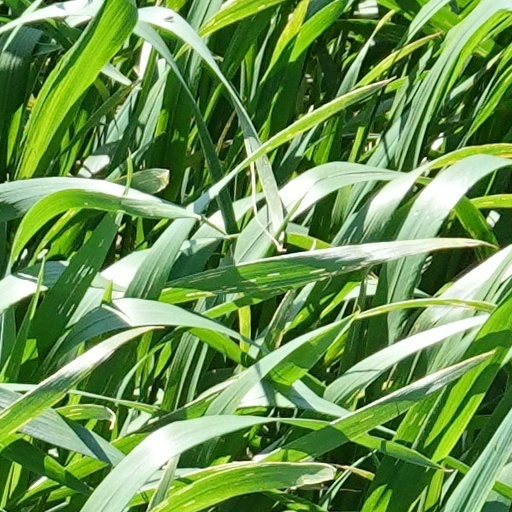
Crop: wheat